Conthey

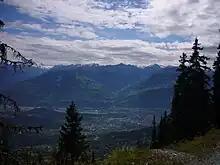
View from Mayens-de-Conthey down the mountain toward Conthey

Conthey has an area, , of . Of this area, or 23.3% is used for agricultural purposes, while or 26.3% is forested. Of the rest of the land, or 5.0% is settled (buildings or roads), or 0.9% is either rivers or lakes and or 44.5% is unproductive land.